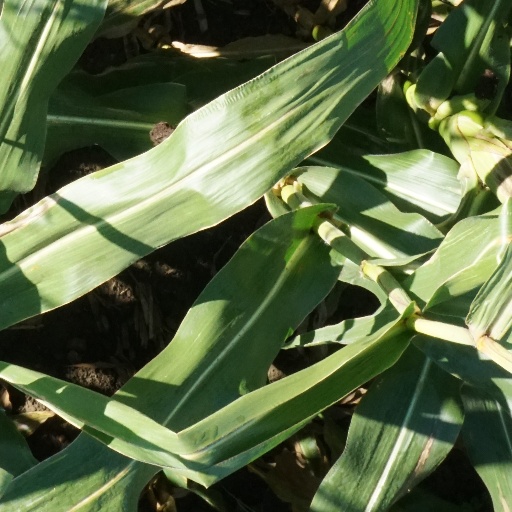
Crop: maize; corn